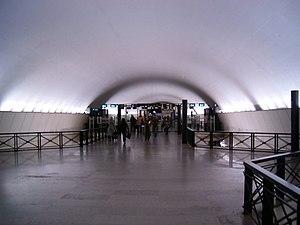
Rato est une station du métro de Lisbonne sur la ligne jaune.